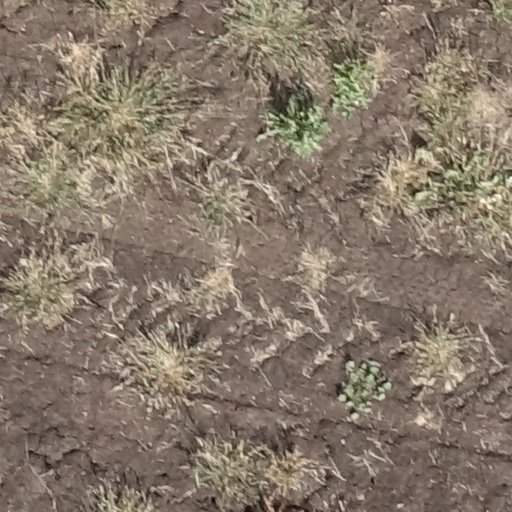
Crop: sorghum